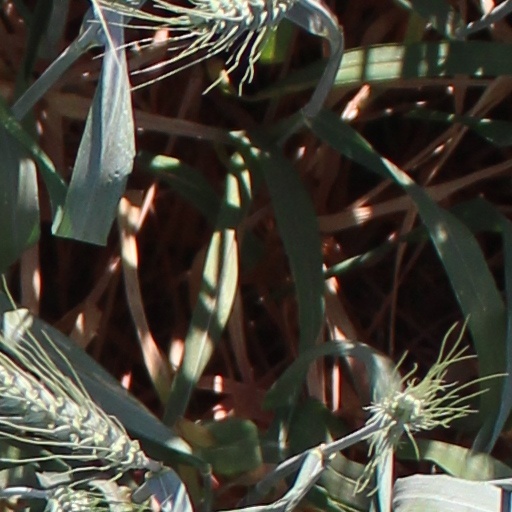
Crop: wheat